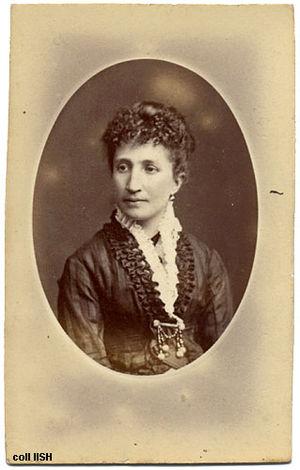
Marie Ferré, née vers 1844 à Paris, est une militante de la Commune de Paris de 1871, sœur de Théophile Ferré qu'elle a soutenu jusqu'au bout, meilleure amie de Louise Michel.